Oradea

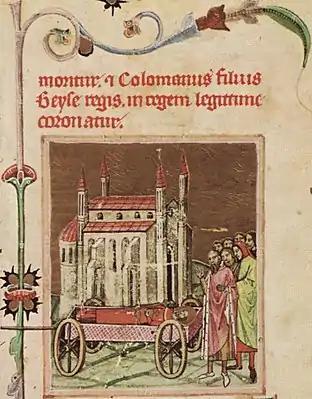
The burial of King Saint Ladislaus of Hungary: the carriage carries the body of the king without horses to the burial place he desired, towards the church of Várad (now Oradea). (Chronicon Pictum, 1358)

The Regestrum Varadinense is a record of legal proceedings between 1208 and 1235, containing 711 place names and 2,500 personal names. The city flourished both economically and culturally during the 13th century as part of the Kingdom of Hungary. It was at this time that the Citadel of Oradea, first mentioned in 1241 during the Mongol invasion, was first built. The fortress would be destroyed and rebuilt several times over the following centuries. The 14th and 15th centuries were the most prosperous periods in the city's history up to that point. Many monuments were erected, including statues of Saints Stephen, Emeric, and Ladislaus (before 1372) and the equestrian sculpture of St. King Ladislaus I (1390). The famous statue of St. Ladislaus was the first proto-Renaissance public square equestrian monument in Europe. Bishop Andreas Báthori (1329–1345) rebuilt the Cathedral in Gothic style. From that epoch dates also the Hermes reliquary, now preserved at Győr, containing the skull of St. Ladislaus, a masterpiece of the Hungarian goldsmith's art.